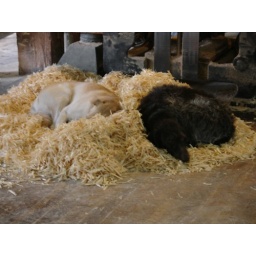
Best dog bed around